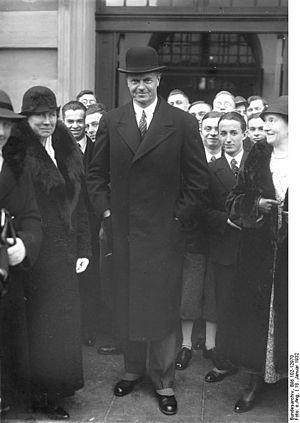
Heinrich Friedrich Wilhelm Martin Sahm est un homme politique allemand et de la ville libre de Dantzig, bourgmestre-gouverneur de Berlin de 1931 à 1935.
Les Jeux olympiques sont un événement sportif international majeur, regroupant les sports d'été et les sports d'hiver, auxquels des milliers d’athlètes du monde entier participent.